Billy Ayre

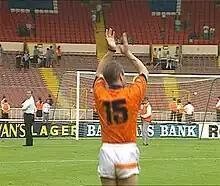
Ayre in a Blackpool shirt at Wembley Stadium in May 1992

A few days after departing Halifax, Ayre joined Blackpool as assistant to manager Jimmy Mullen. After Mullen's departure at the end of the month, Ayre worked alongside caretaker manager Tom White. Graham Carr was installed during the close season, and he kept Ayre on as assistant. When Carr himself was sacked in November 1990, Ayre was promoted in his place. His first game in charge was a draw at Hereford United on 1 December 1990. As Roy Calley wrote in his 1992 book, "Blackpool: A Complete Record 1887–1992", Ayre, almost unknown outside the lower leagues, was "greeted reservedly by Blackpool supporters, yet in the space of two years [had] become the club's most popular – and certainly most successful – boss since Stan Mortensen". On matchdays, he wore the number 15 Blackpool shirt, in the days when only three substitutes (numbers 12 to 14) were permitted for league games.